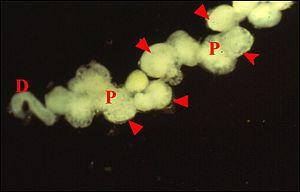
Glande agrégée botrioïde de Kaira isolée
Les glandes séricigènes désignent des organes synthétisant les protéines qui formeront de la soie. Elles sont présentes chez certains animaux appartenant à l’embranchement des arthropodes, et plus précisément ceux de la classe des insectes et de l’ordre des Araneae.